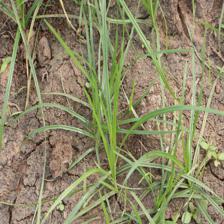
Label: Grass